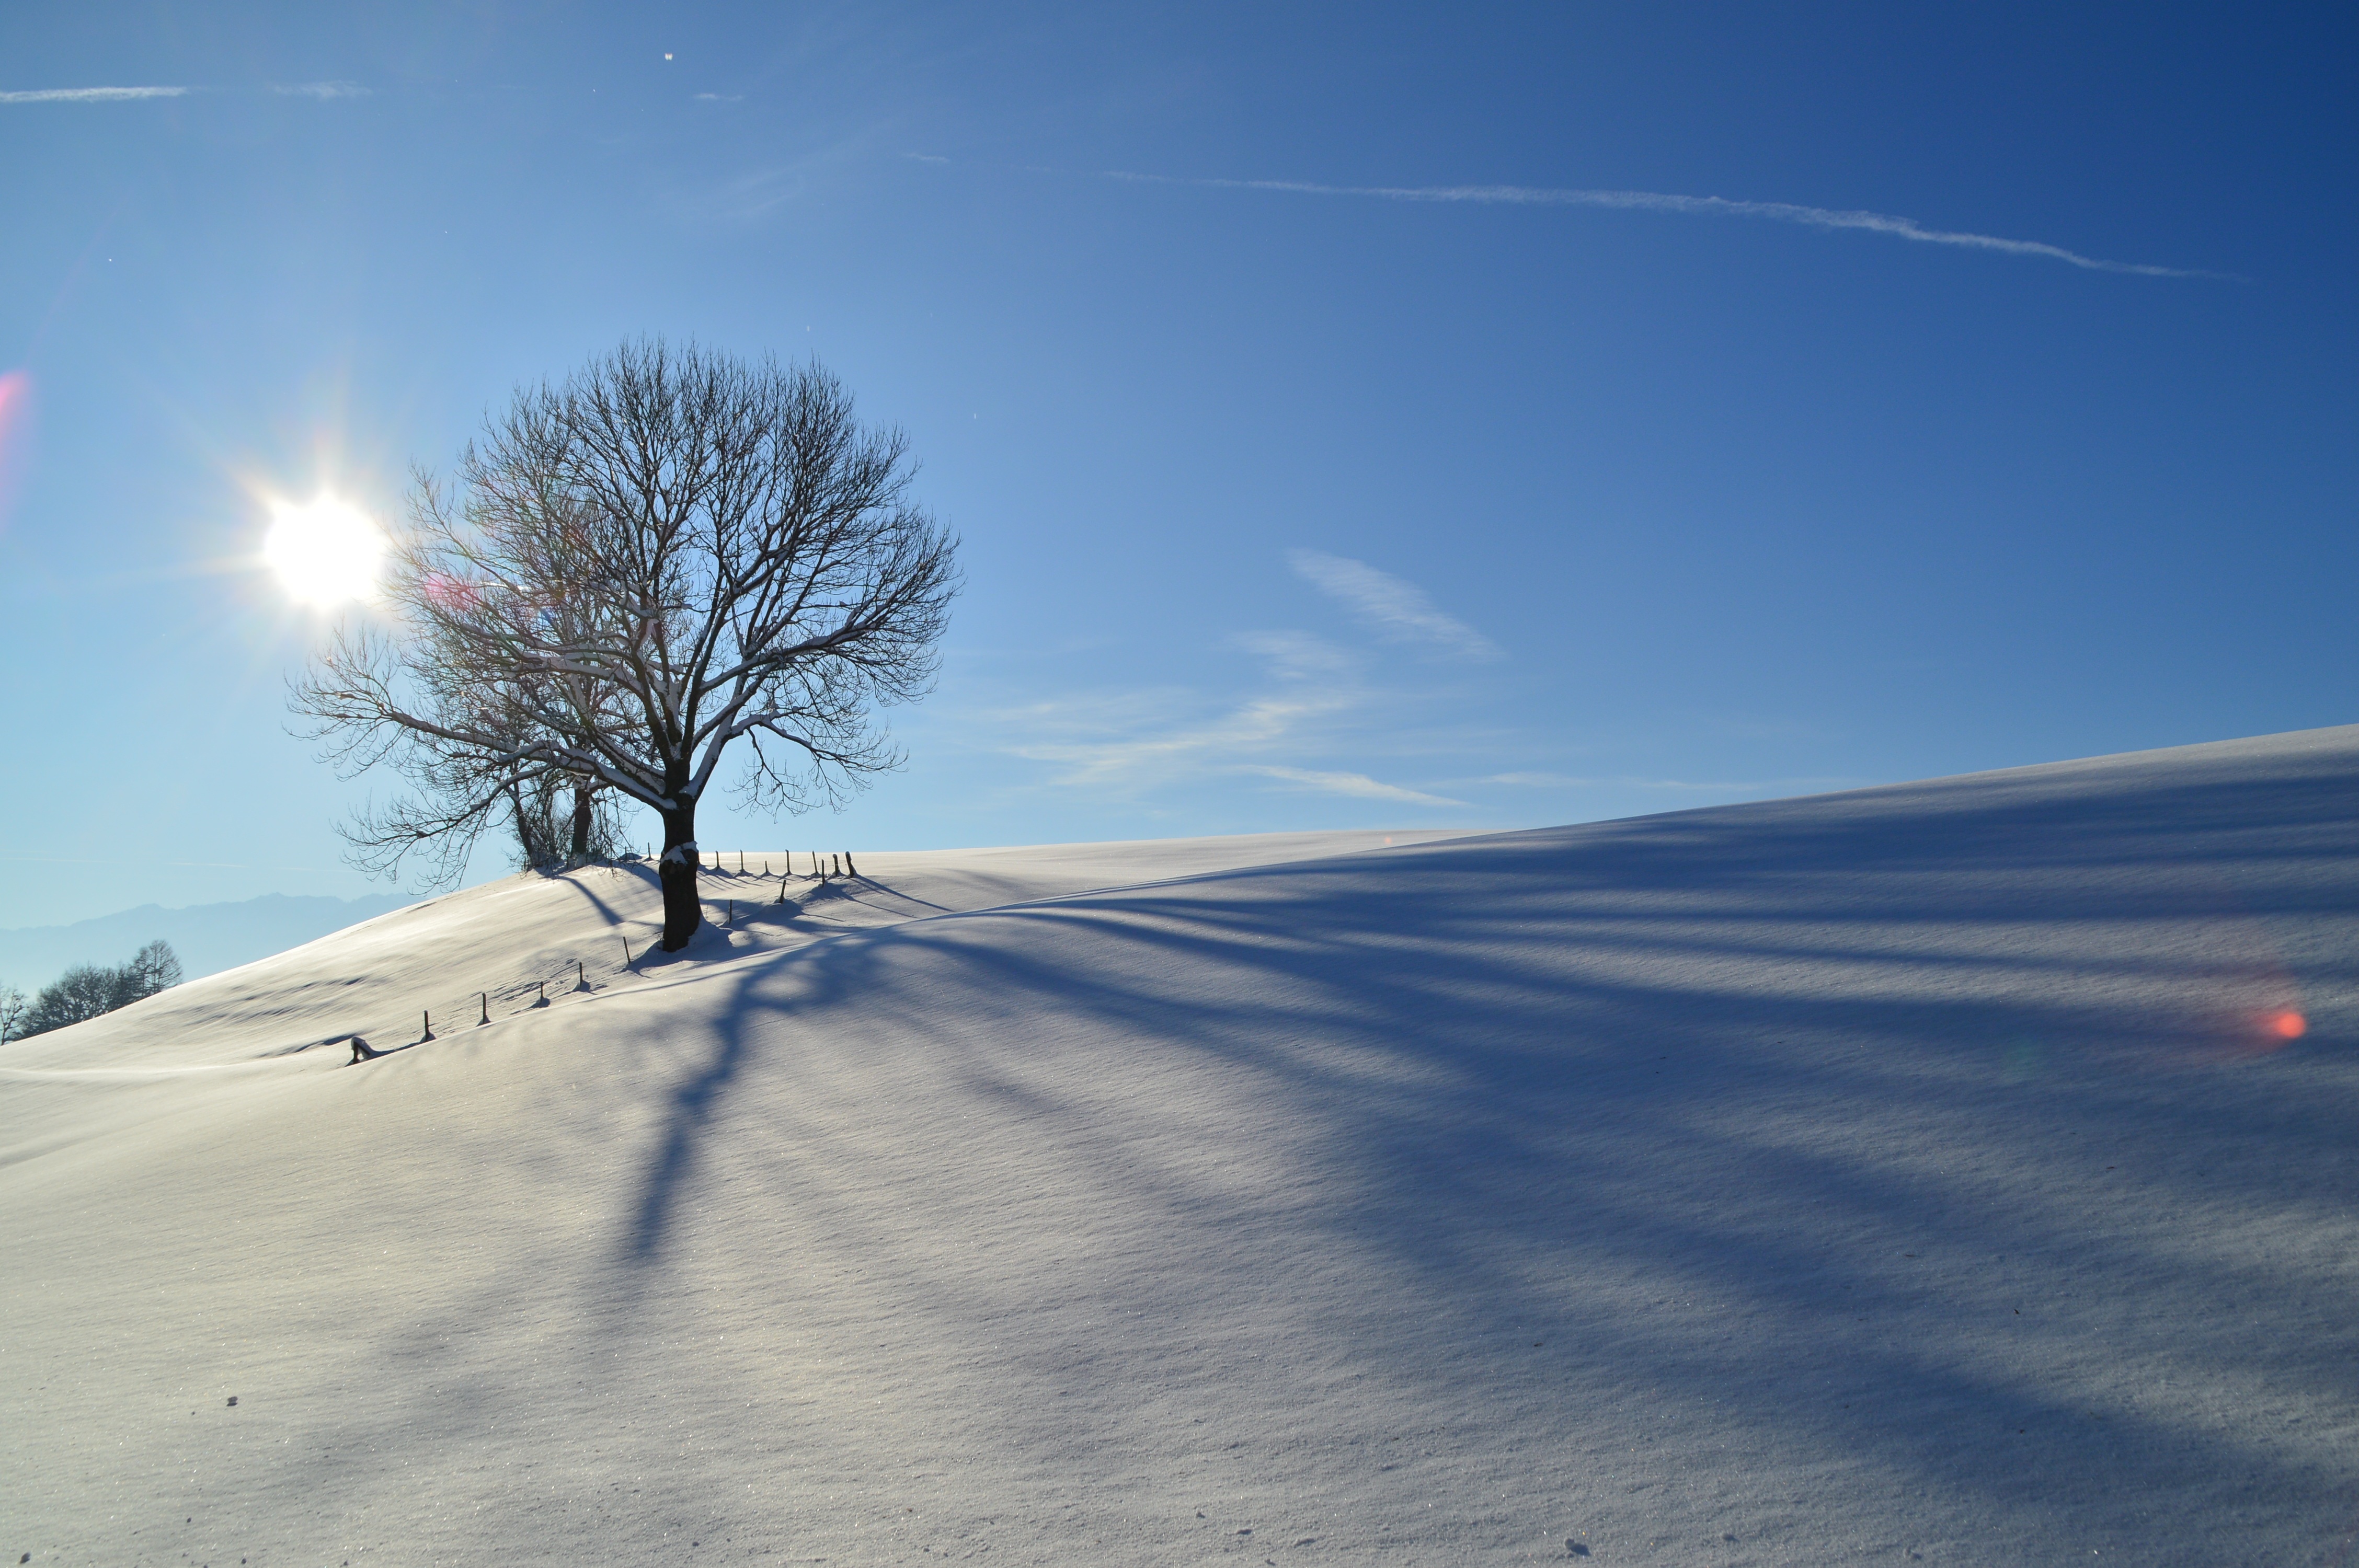
landscape, sand, horizon, mountain, snow, winter, cloud, sky, sunrise, sunlight, morning, hill, wind, frost, dawn, dusk, ice, weather, shadow, season, trees, freezing, back light, allg u, hispanic, natural environment, atmospheric phenomenon, atmosphere of earth